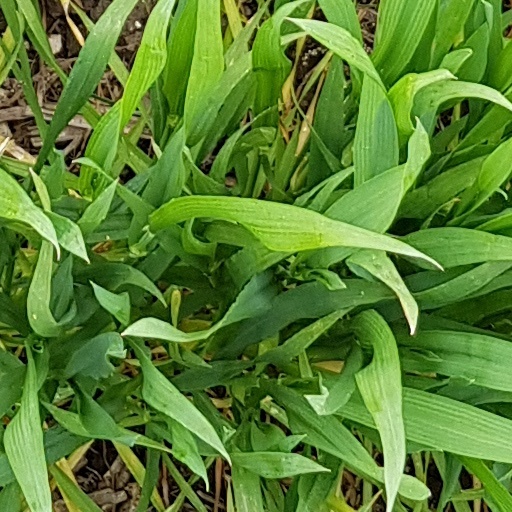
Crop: wheat